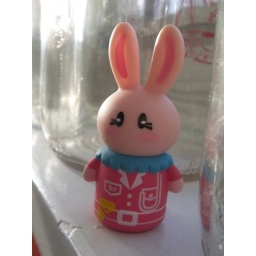
I forget the name of this blind box toy... there are bears in matching outfits too...